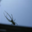
Label: spider